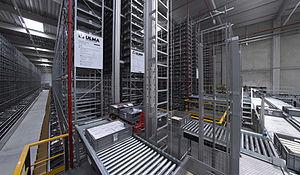
Un magasin automatique ou stockage automatique consiste à automatiser totalement ou partiellement les tâches effectuées dans un magasin, qui est un espace physique pour le stockage des biens dans la chaîne d’approvisionnement.
Le transstockeur ou transtockeur est un dispositif automatisé ou non qui permet de ranger des palettes ou des colis dans un rack, souvent à grande hauteur. Il est appelé familièrement Girafe car son mât peut dépasser les 20 mètres de haut.